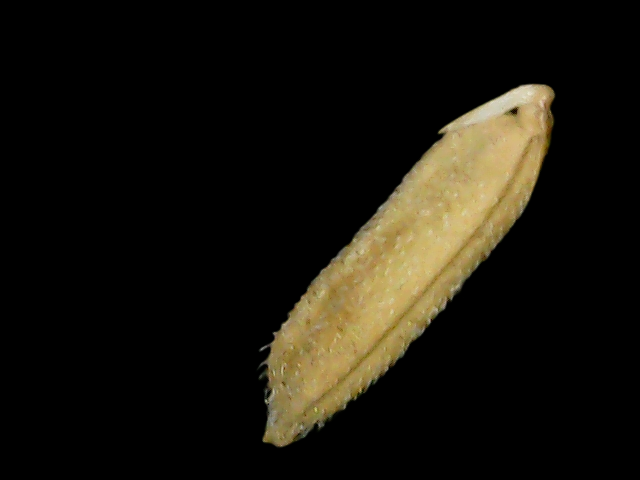
Rice variety: Binadhan14